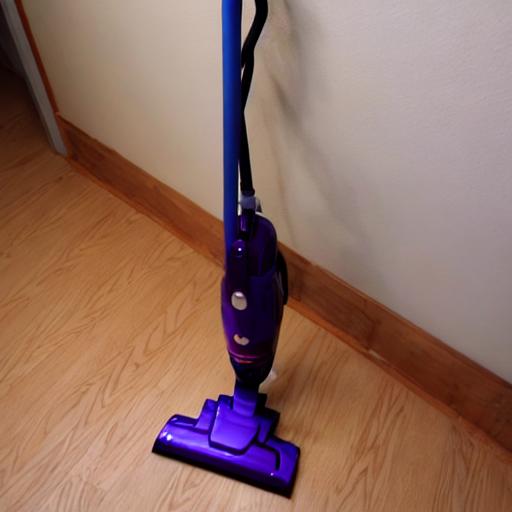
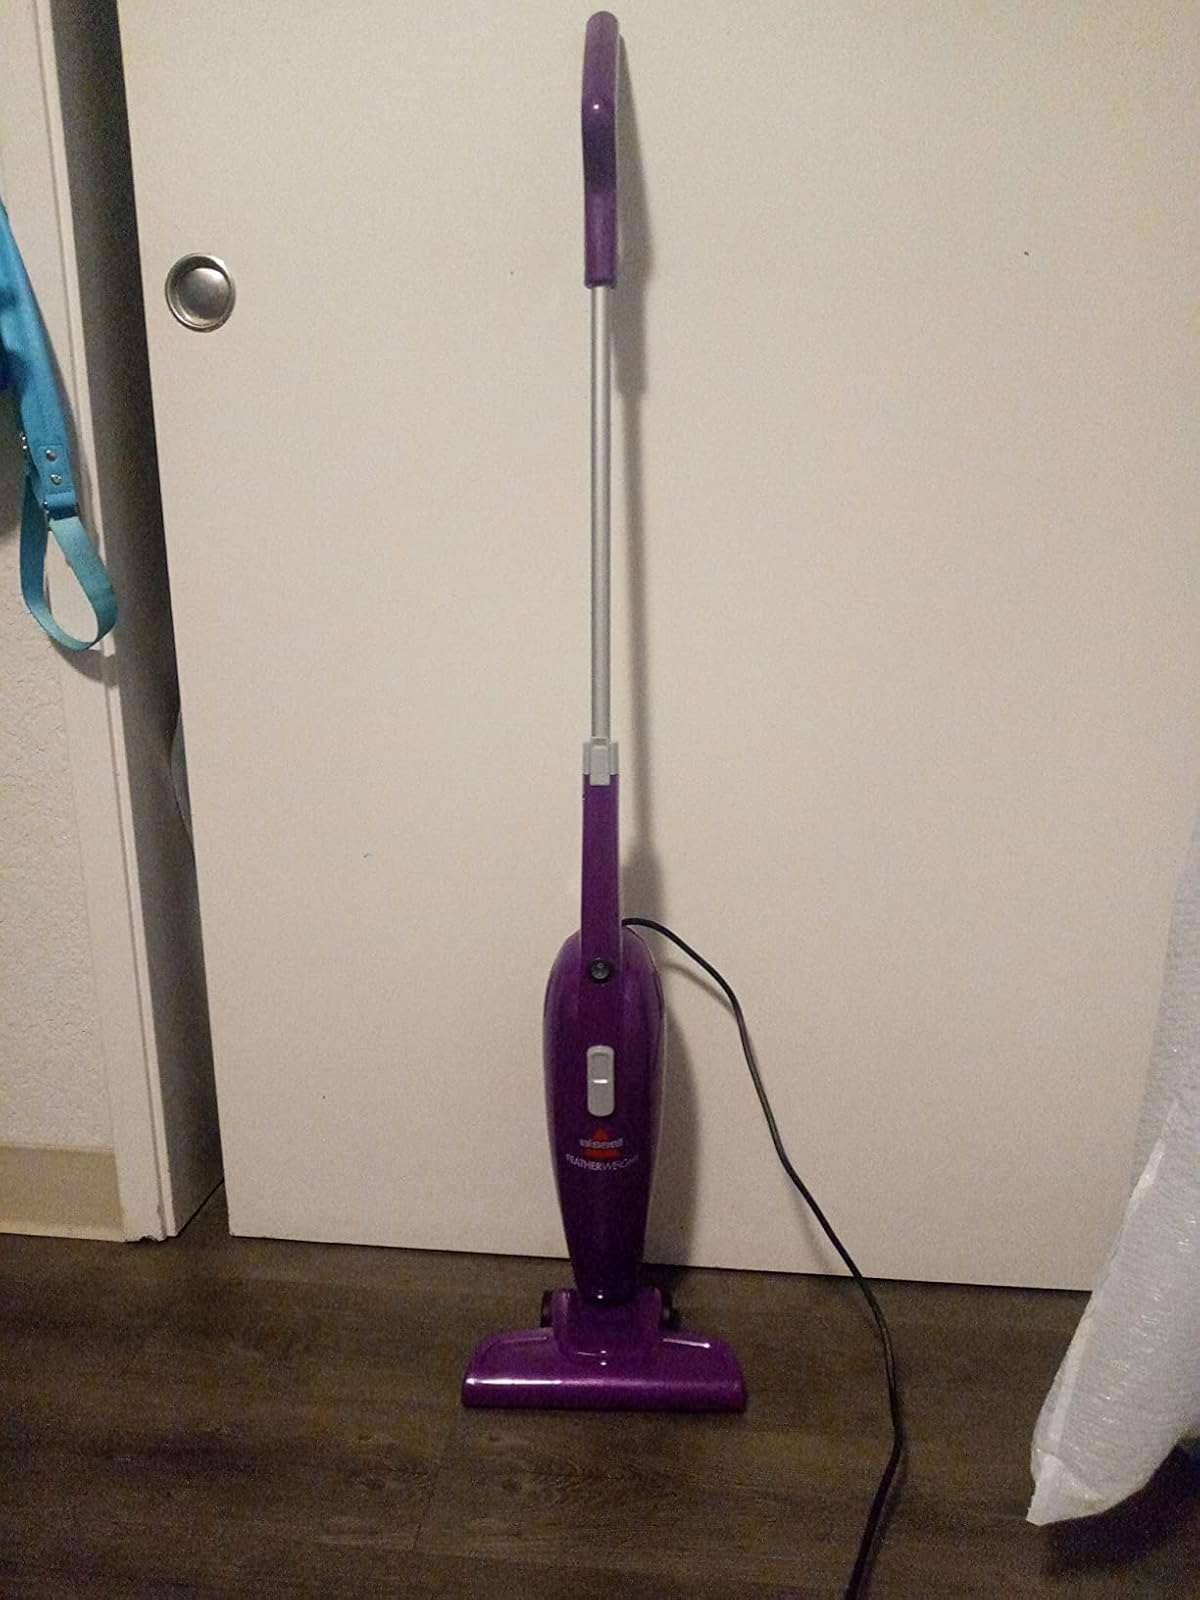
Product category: items_vacuum
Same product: no